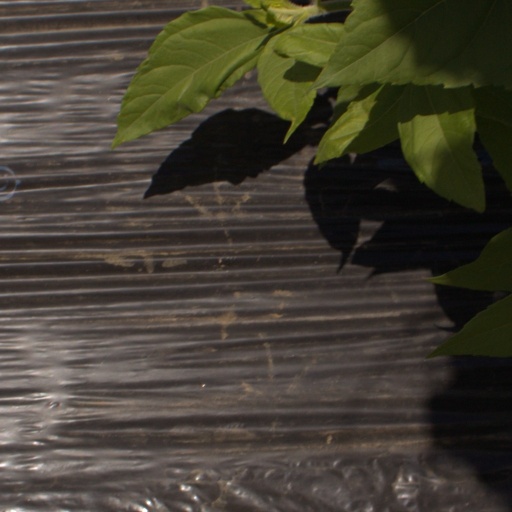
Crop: Jerusalem artichoke